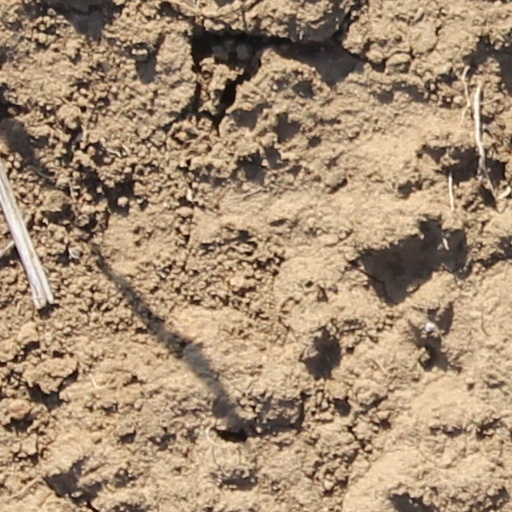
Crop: wheat